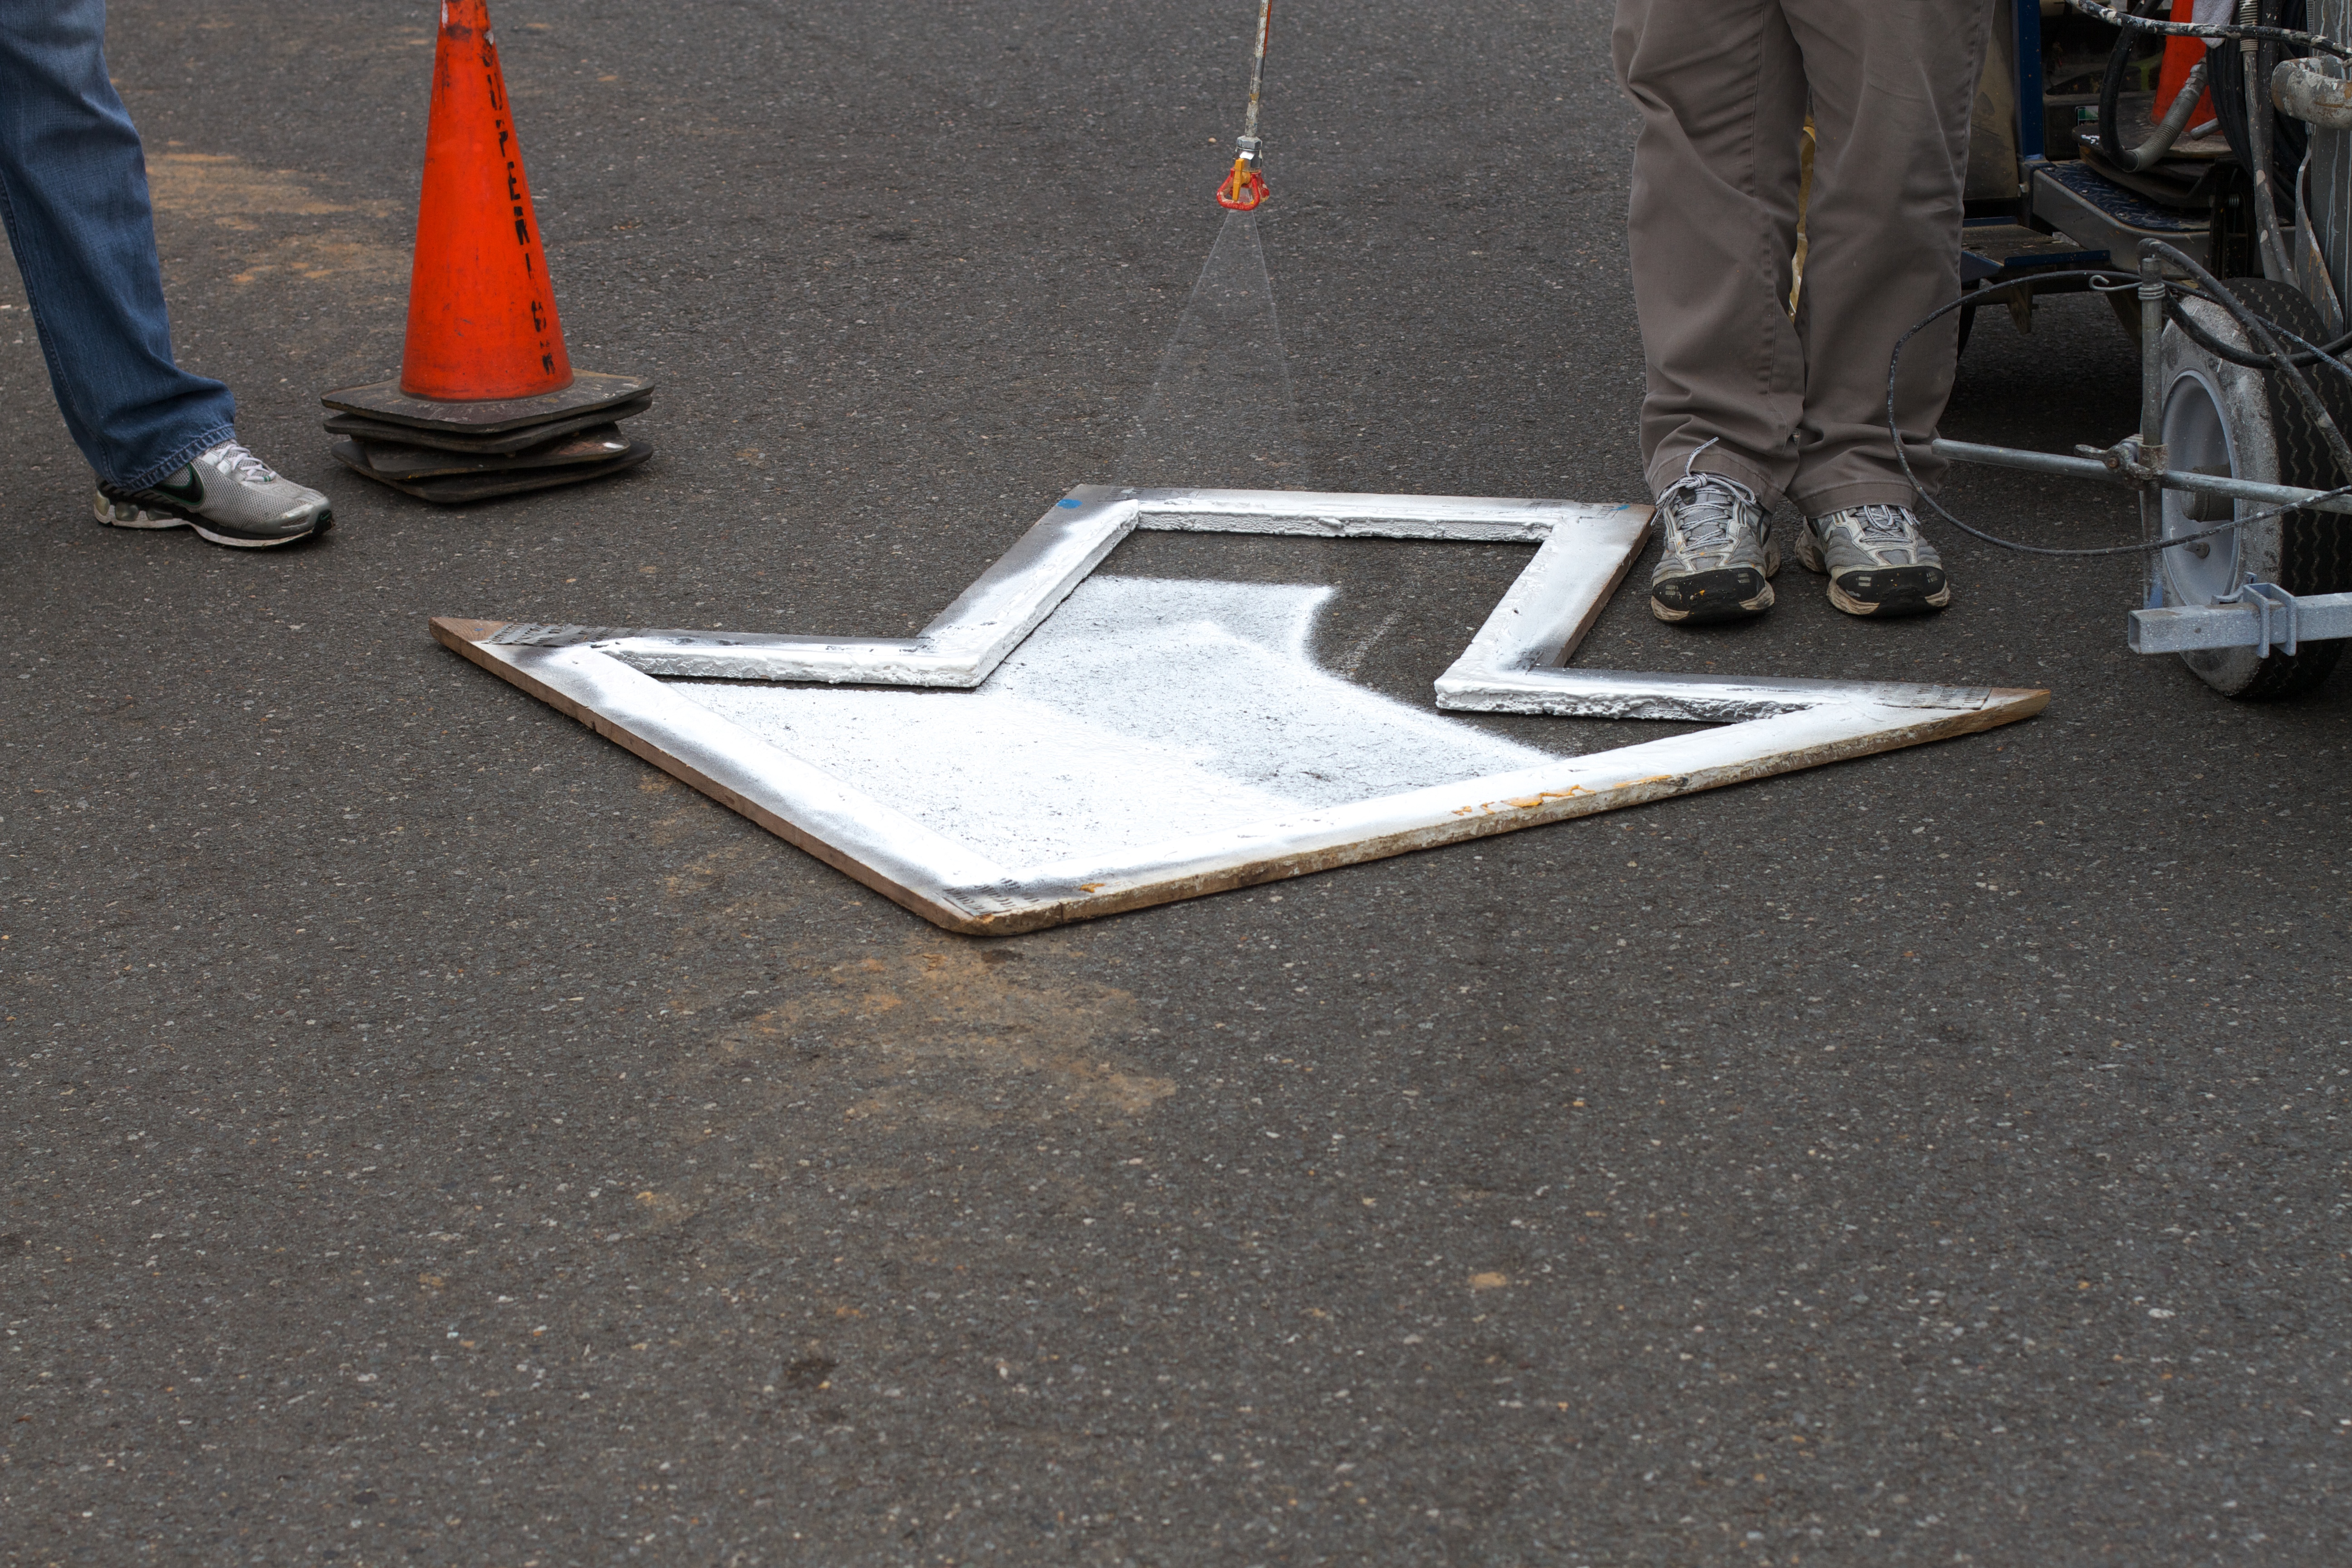
road, floor, roof, asphalt, vehicle, shape, flooring, road surface